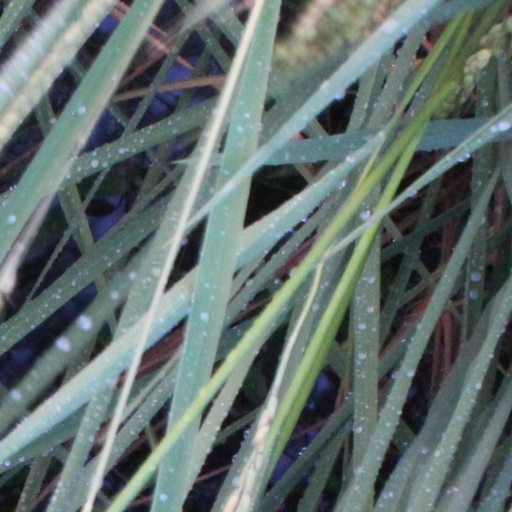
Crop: rice